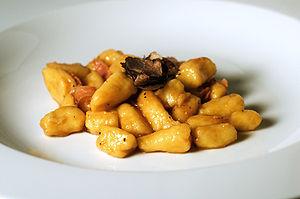
Les gnocchi ou gnocchis sont une famille de pâtes préparées soit avec un mélange de farine de blé dur ou de blé tendre et de pomme de terre, et pochées à l'eau, soit une préparation à base de semoule de blé dur, généralement gratinée au four avec du fromage.
La cuisine de la pomme de terre, tubercule consommé depuis plus de 8 000 ans, ne s’est véritablement développée qu’après le XVIᵉ siècle, et a mis près de trois siècles pour s'imposer dans certaines contrées. Au XXᵉ siècle, cette cuisine se pratique sur tous les continents, car la pomme de terre, source de glucides, de protéines et de vitamine C, facile à cultiver, devient l’un des aliments de base de l’humanité ; le mode de préparation peut cependant en modifier la valeur nutritionnelle.